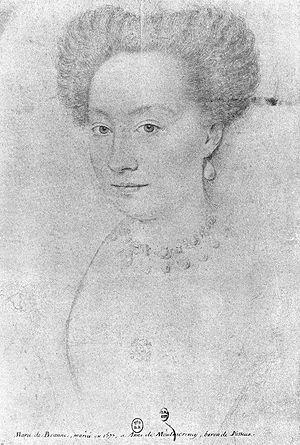
Françoise de Montmorency-Fosseux, dite « la belle Fosseuse », est une aristocrate française qui fut la maîtresse d'Henri III de Navarre, de 1579 à 1581.